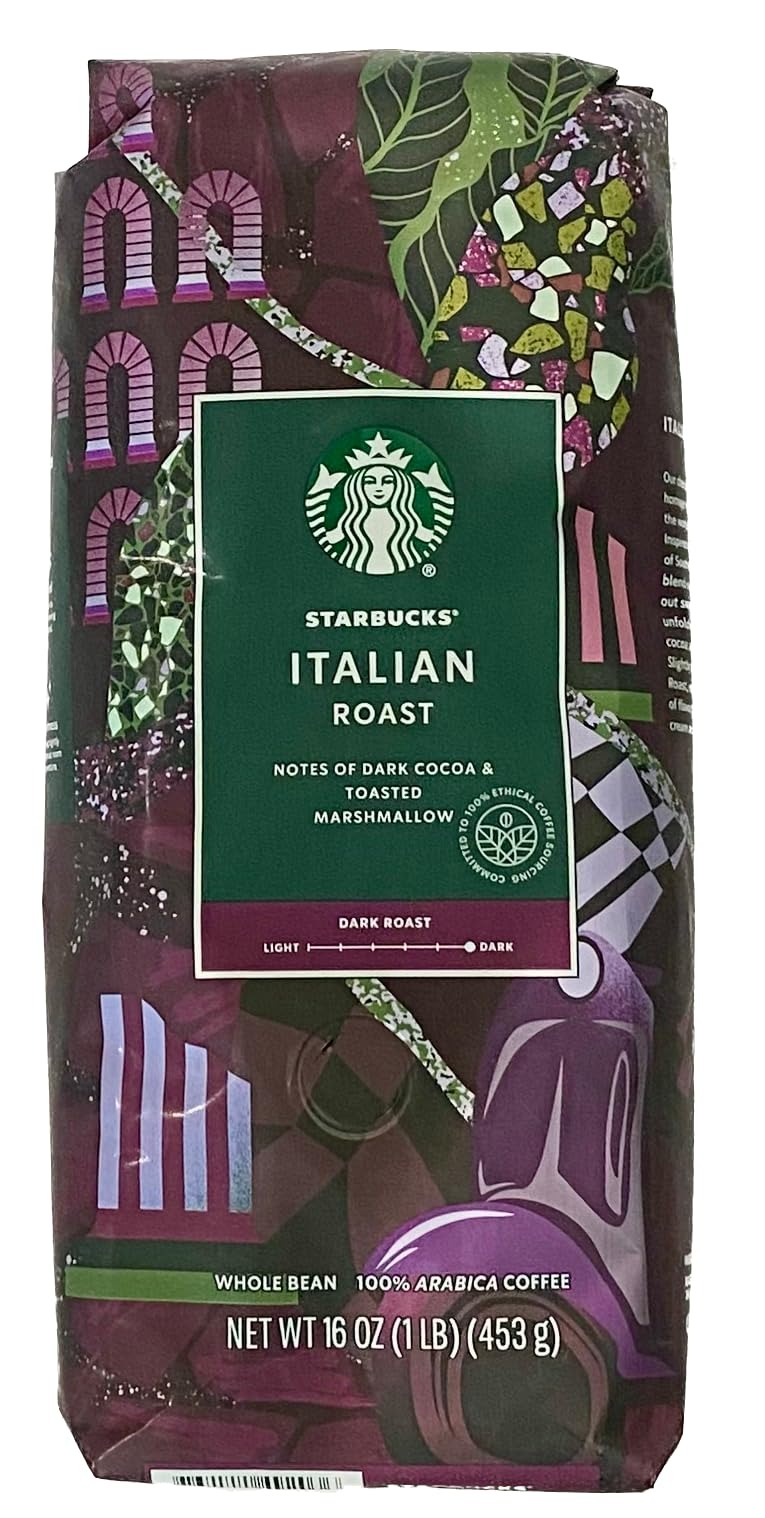
Item Name: Starbucks Italian Roast, Whole Bean Coffee (1lb)
Bullet Point 1: Starbucks Italian Roast Whole Bean Coffee is Intense, Roasty, and Sweet with a rich, deep flavor and notes of caramelized sugar
Bullet Point 2: Starbucks FlavorLock Packaging Guarantees the Fresh Flavor of Our Coffees
Bullet Point 3: Start Your Morning Rejuvinated
Bullet Point 4: 1 Lb - 16 oz
Product Description: STARBUCKS ITALIAN ROAST 16oz DARK Roast WHOLE BEAN 100% Arabica Coffee<br><br>This is Starbucks quintessential dark roast—expertly crafted to bring out sweetness and intensity. It showcases the precision and skill of our roasters, who created a coffee that's slightly darker than our Espresso Roast without the smoky edge of French Roast. A great cup of coffee, it has a depth of flavor that holds its own with cream and sugar.
Value: 16.0
Unit: Ounce

Price: 26.96